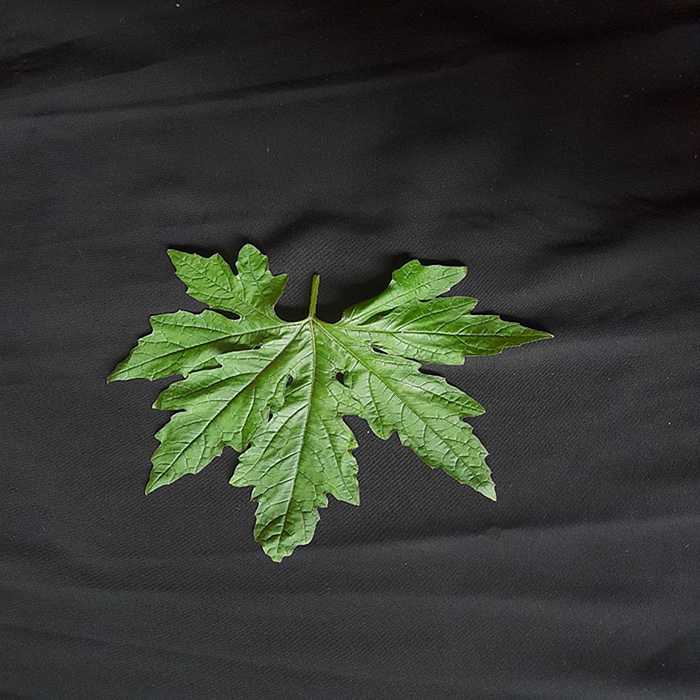
Plant: Bitter Gourd
Label: Fresh leaf